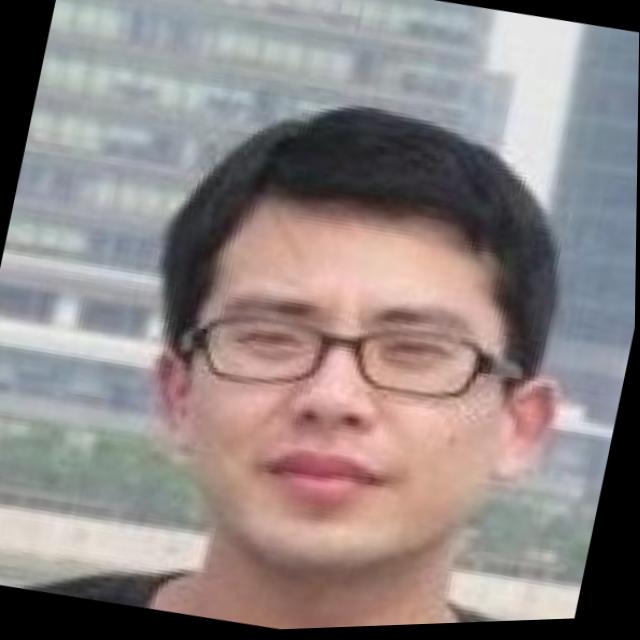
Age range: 21-44